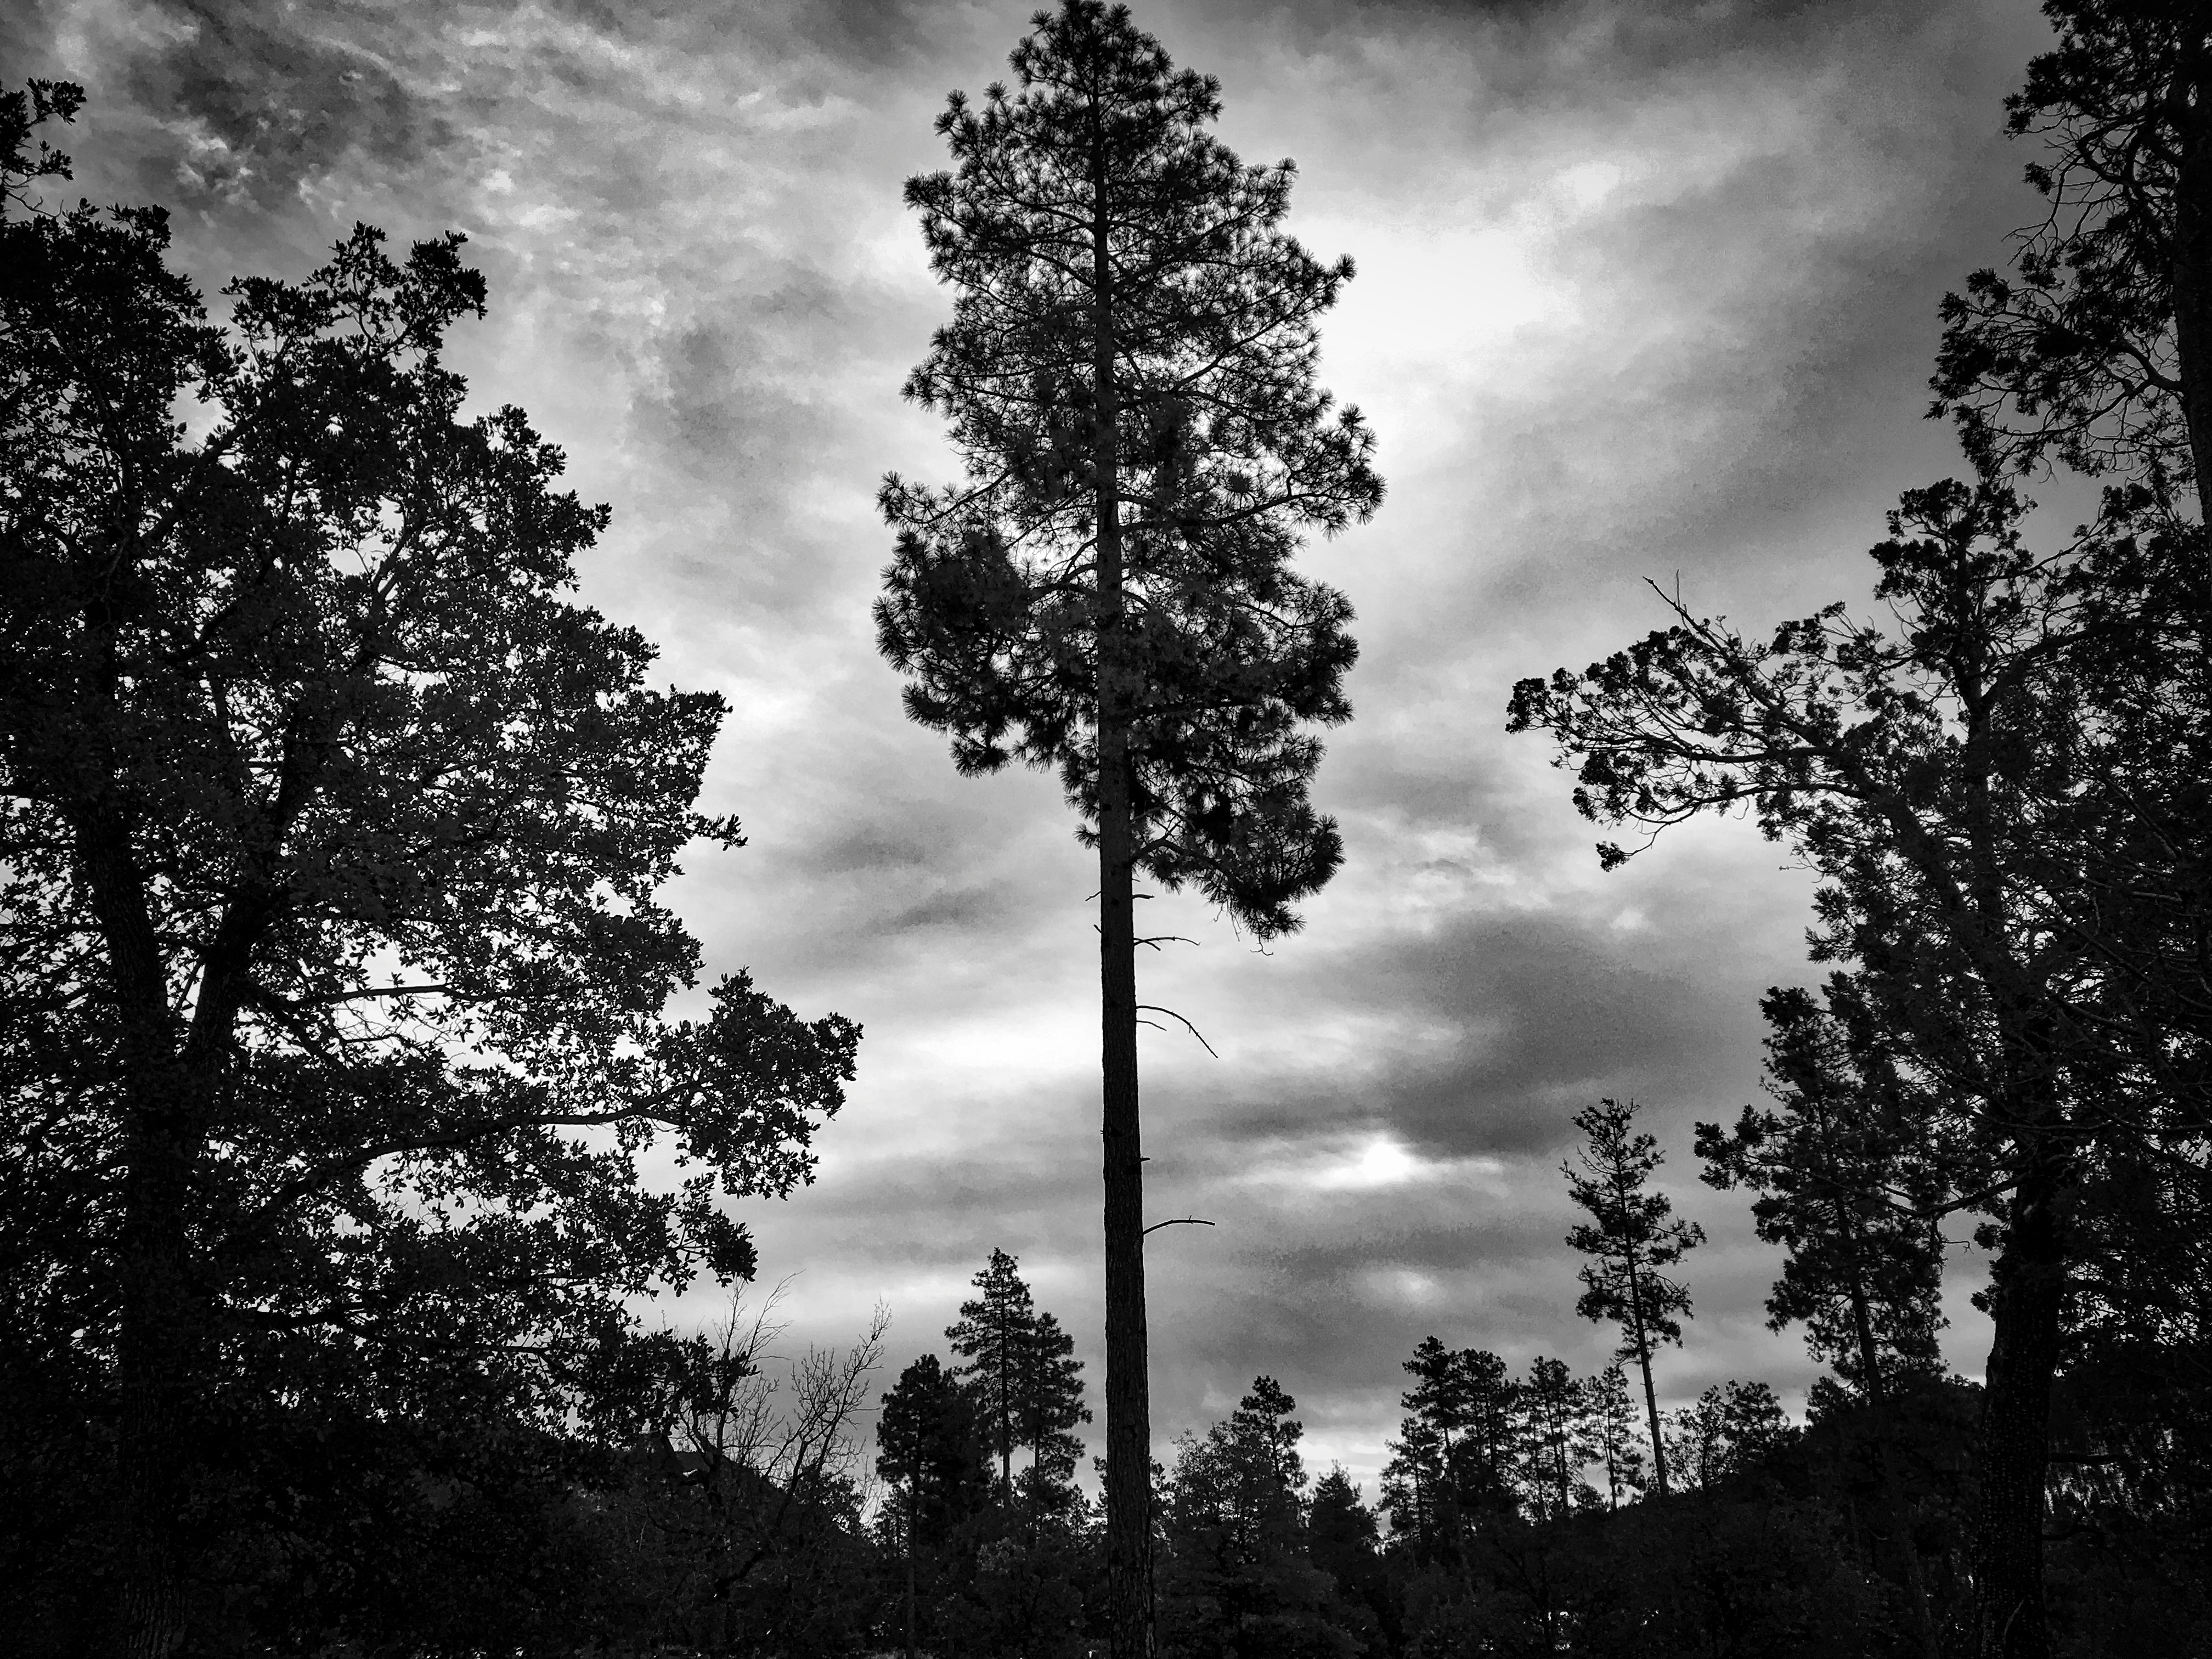
tree, nature, forest, cloud, black and white, plant, sky, sunlight, leaf, flower, darkness, black, monochrome, bw, monochrome photography, woody plant